Prom

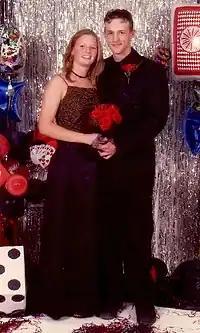
Prom dates pose for a photo, 1997

While high school yearbooks did not start covering proms and including prom pictures until the 1930s and 1940s, historians, including Meghan Bretz, believe proms may have existed at colleges as early as the late 19th century. The journal of a male student at Amherst College in 1894 recounts an invitation and trip to an early prom at neighboring Smith College for women. The word "prom" at that time may have been a fancy description for an ordinary junior or senior class dance, but prom soon took on larger-than-life meaning for high school students.